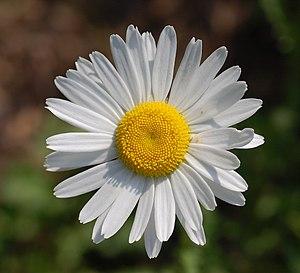
Fleur de Marguerite commune (Leucanthemum vulgare). Photo prise dans le jardin botanique de Chanticleer, en Pennsylvanie (USA). Tiếng Việt: Một bông hoa cúc mắt bò (Leucanthemum vulgare) Camera and Exposure Details: Camera: Nikon D50 Lens: Sigma 70mm f/2.8 EX DG Macro Exposure: 70mm (105mm in 35mm equivalent) f/8 @ 1/800 s.